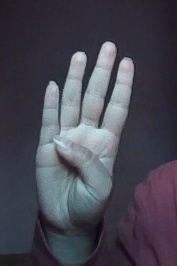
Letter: kaaf